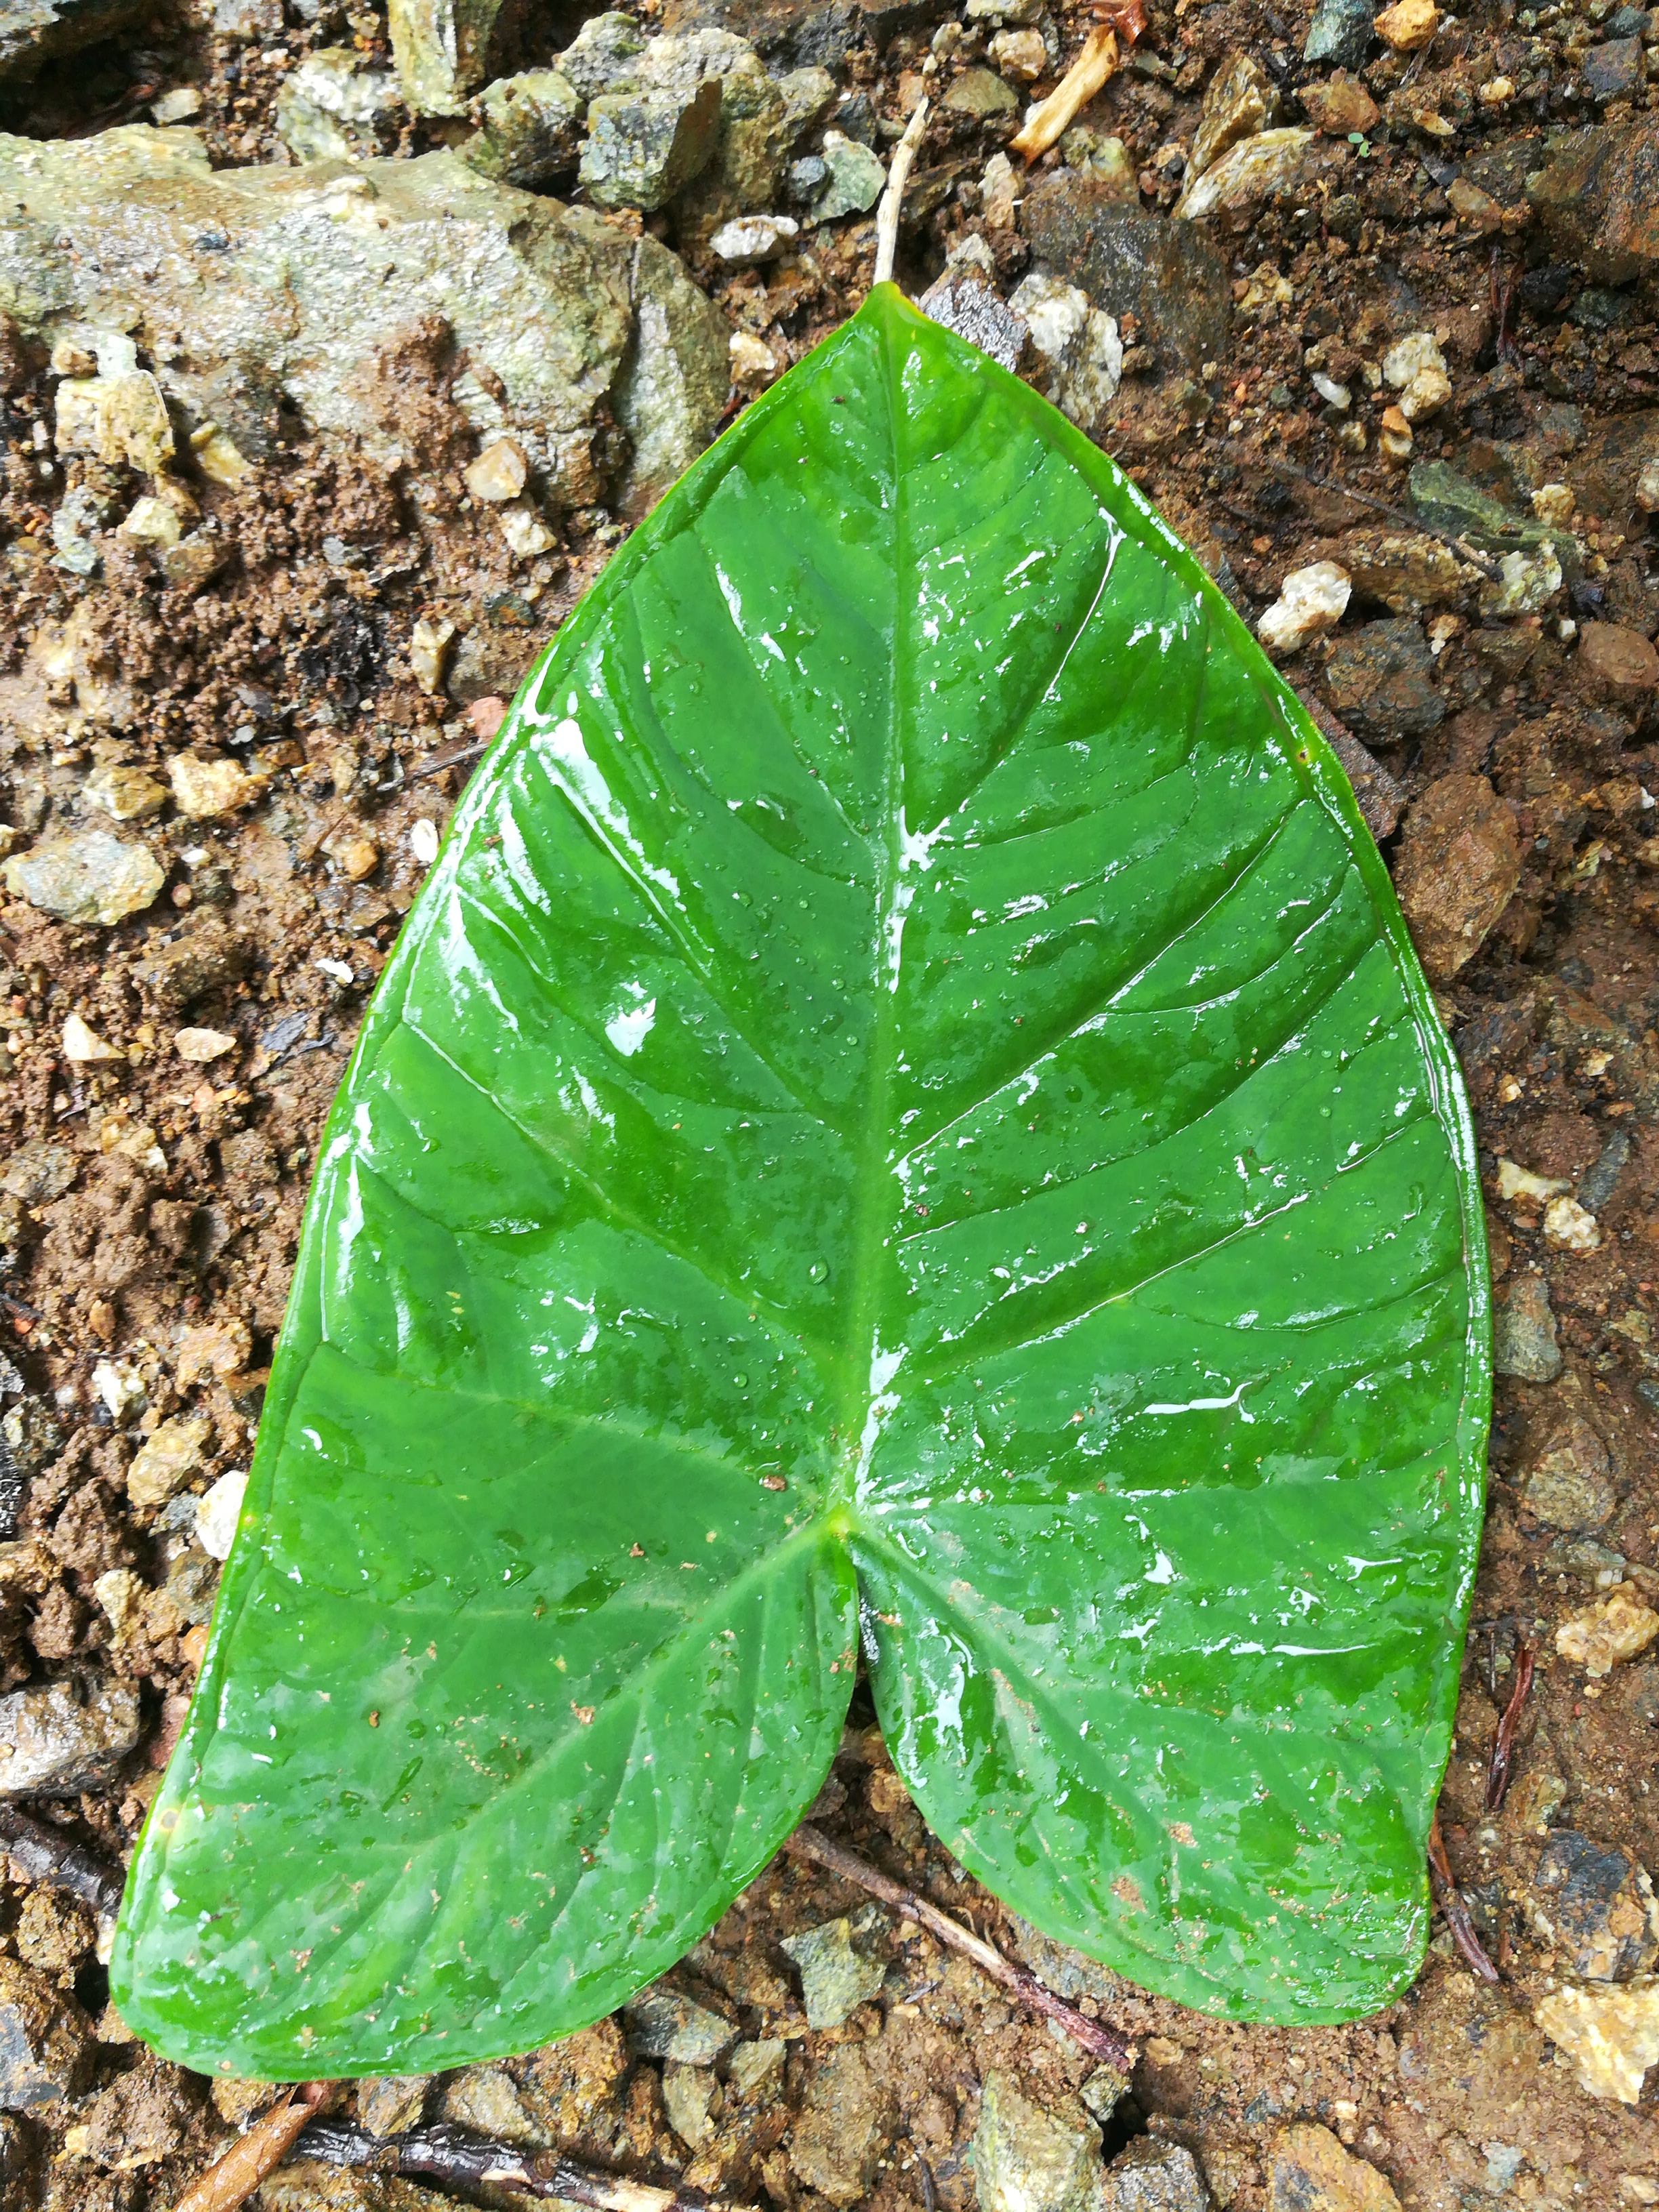
Plant: Taro